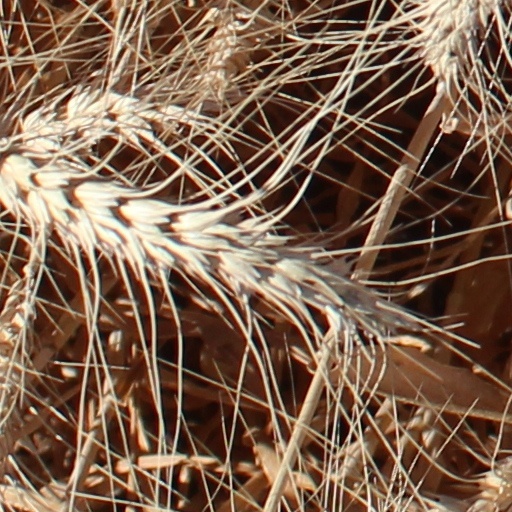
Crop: wheat